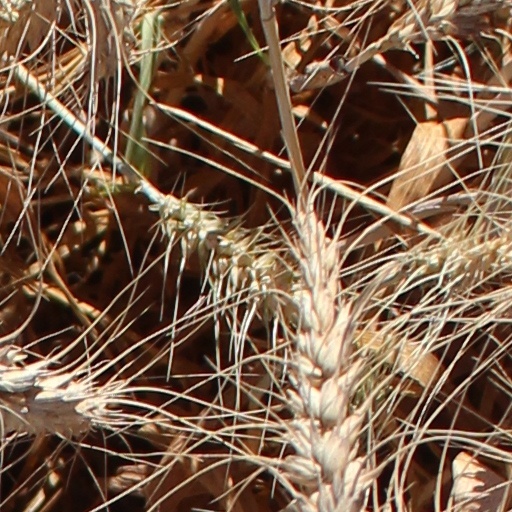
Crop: wheat